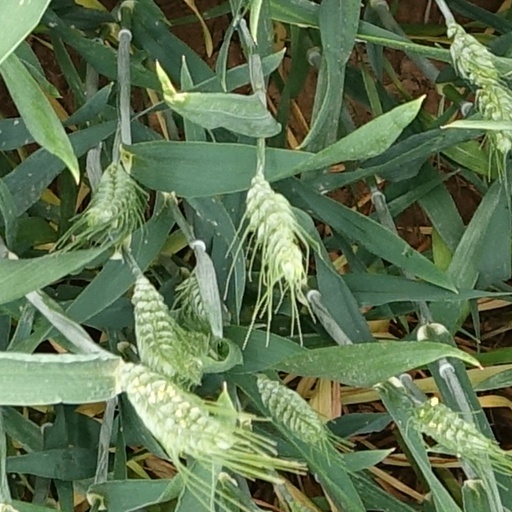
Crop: wheat